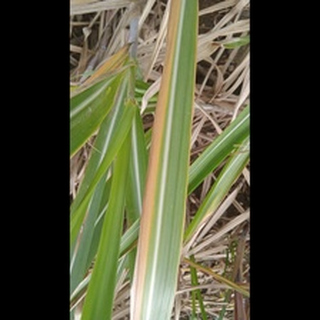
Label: sugarcane_yellow_leaf_disease